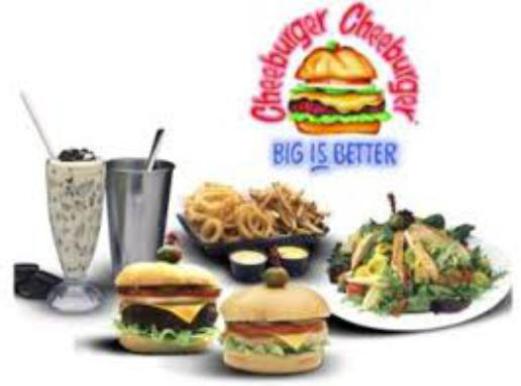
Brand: cheeburger cheeburger
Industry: Food